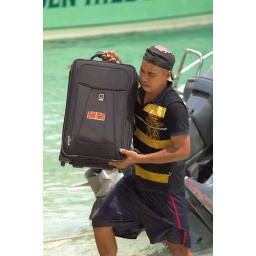
Our boat guy unloading my suitcase on the beach in Ko Phi Phi.